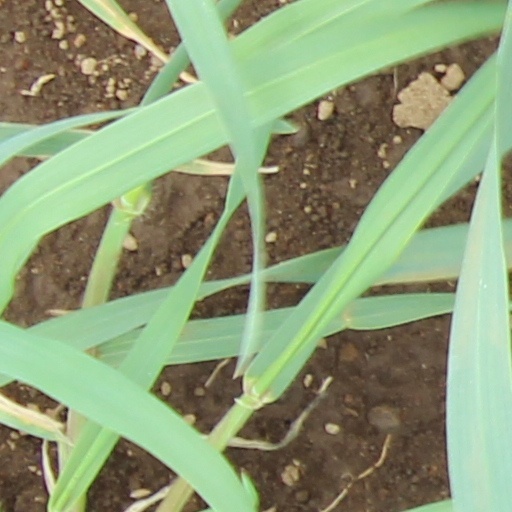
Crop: wheat